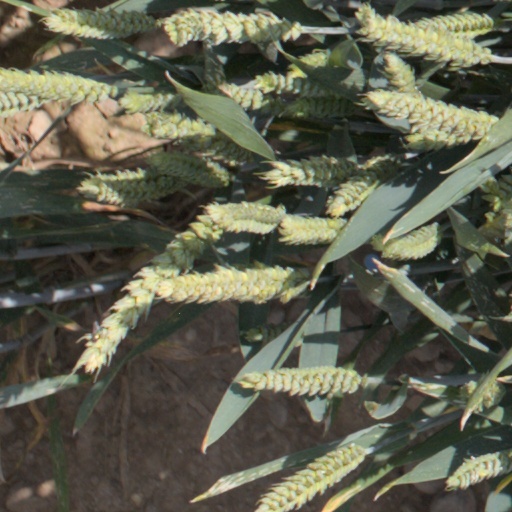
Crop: wheat